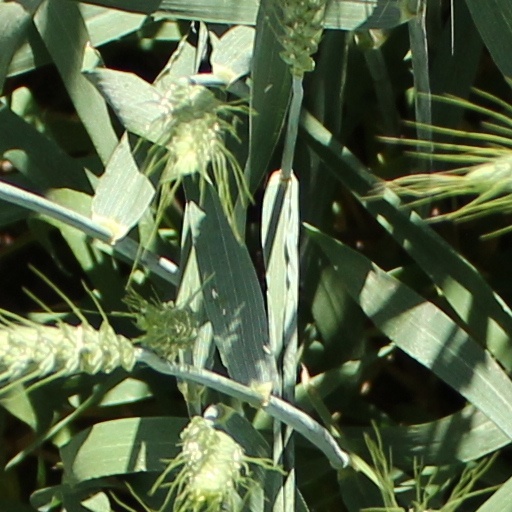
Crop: wheat